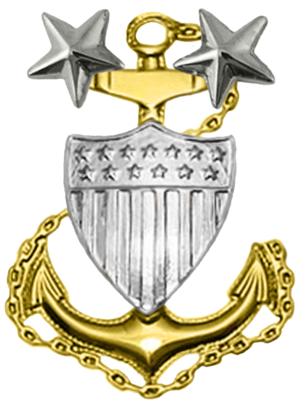
La Garde côtière des États-Unis est un organisme fédéral américain dévolu au rôle de surveillance, de protection, et de sauvetage des personnes en détresse dans les eaux territoriales américaines ; il est le représentant de l'action de l'État en mer et dispose, entre autres, d'unités armées.